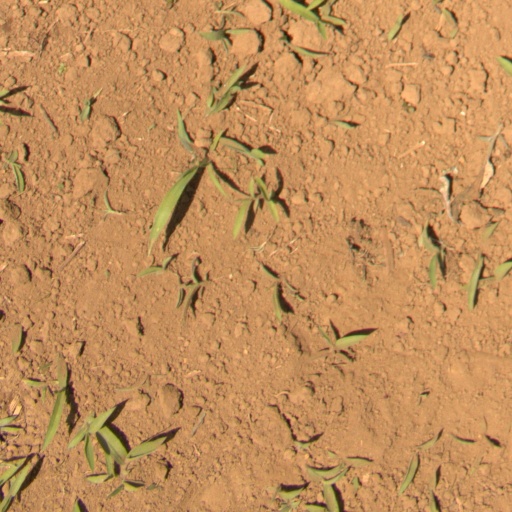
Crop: Jerusalem artichoke